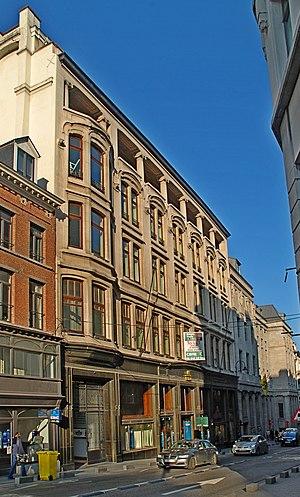
Belgique - Bruxelles - Anciens magasins Wolfers frères (Art nouveau, architecte Victor Horta, 1909)
Le siège des anciens magasins Wolfers frères est un bâtiment de style « Art nouveau » édifié par l'architecte Victor Horta aux numéros 11-13 de la rue d'Arenberg, au cœur de Bruxelles, à quelques pas de la cathédrale Saints-Michel-et-Gudule et des galeries royales Saint-Hubert.
Le baron Victor Horta, né le 6 janvier 1861 à Gand et mort le 8 septembre 1947 à Bruxelles, est un architecte belge.
L'Art nouveau naît en Belgique en 1893, lorsque Victor Horta construit l'Hôtel Tassel.